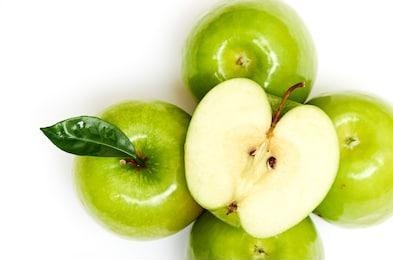
Label: apple